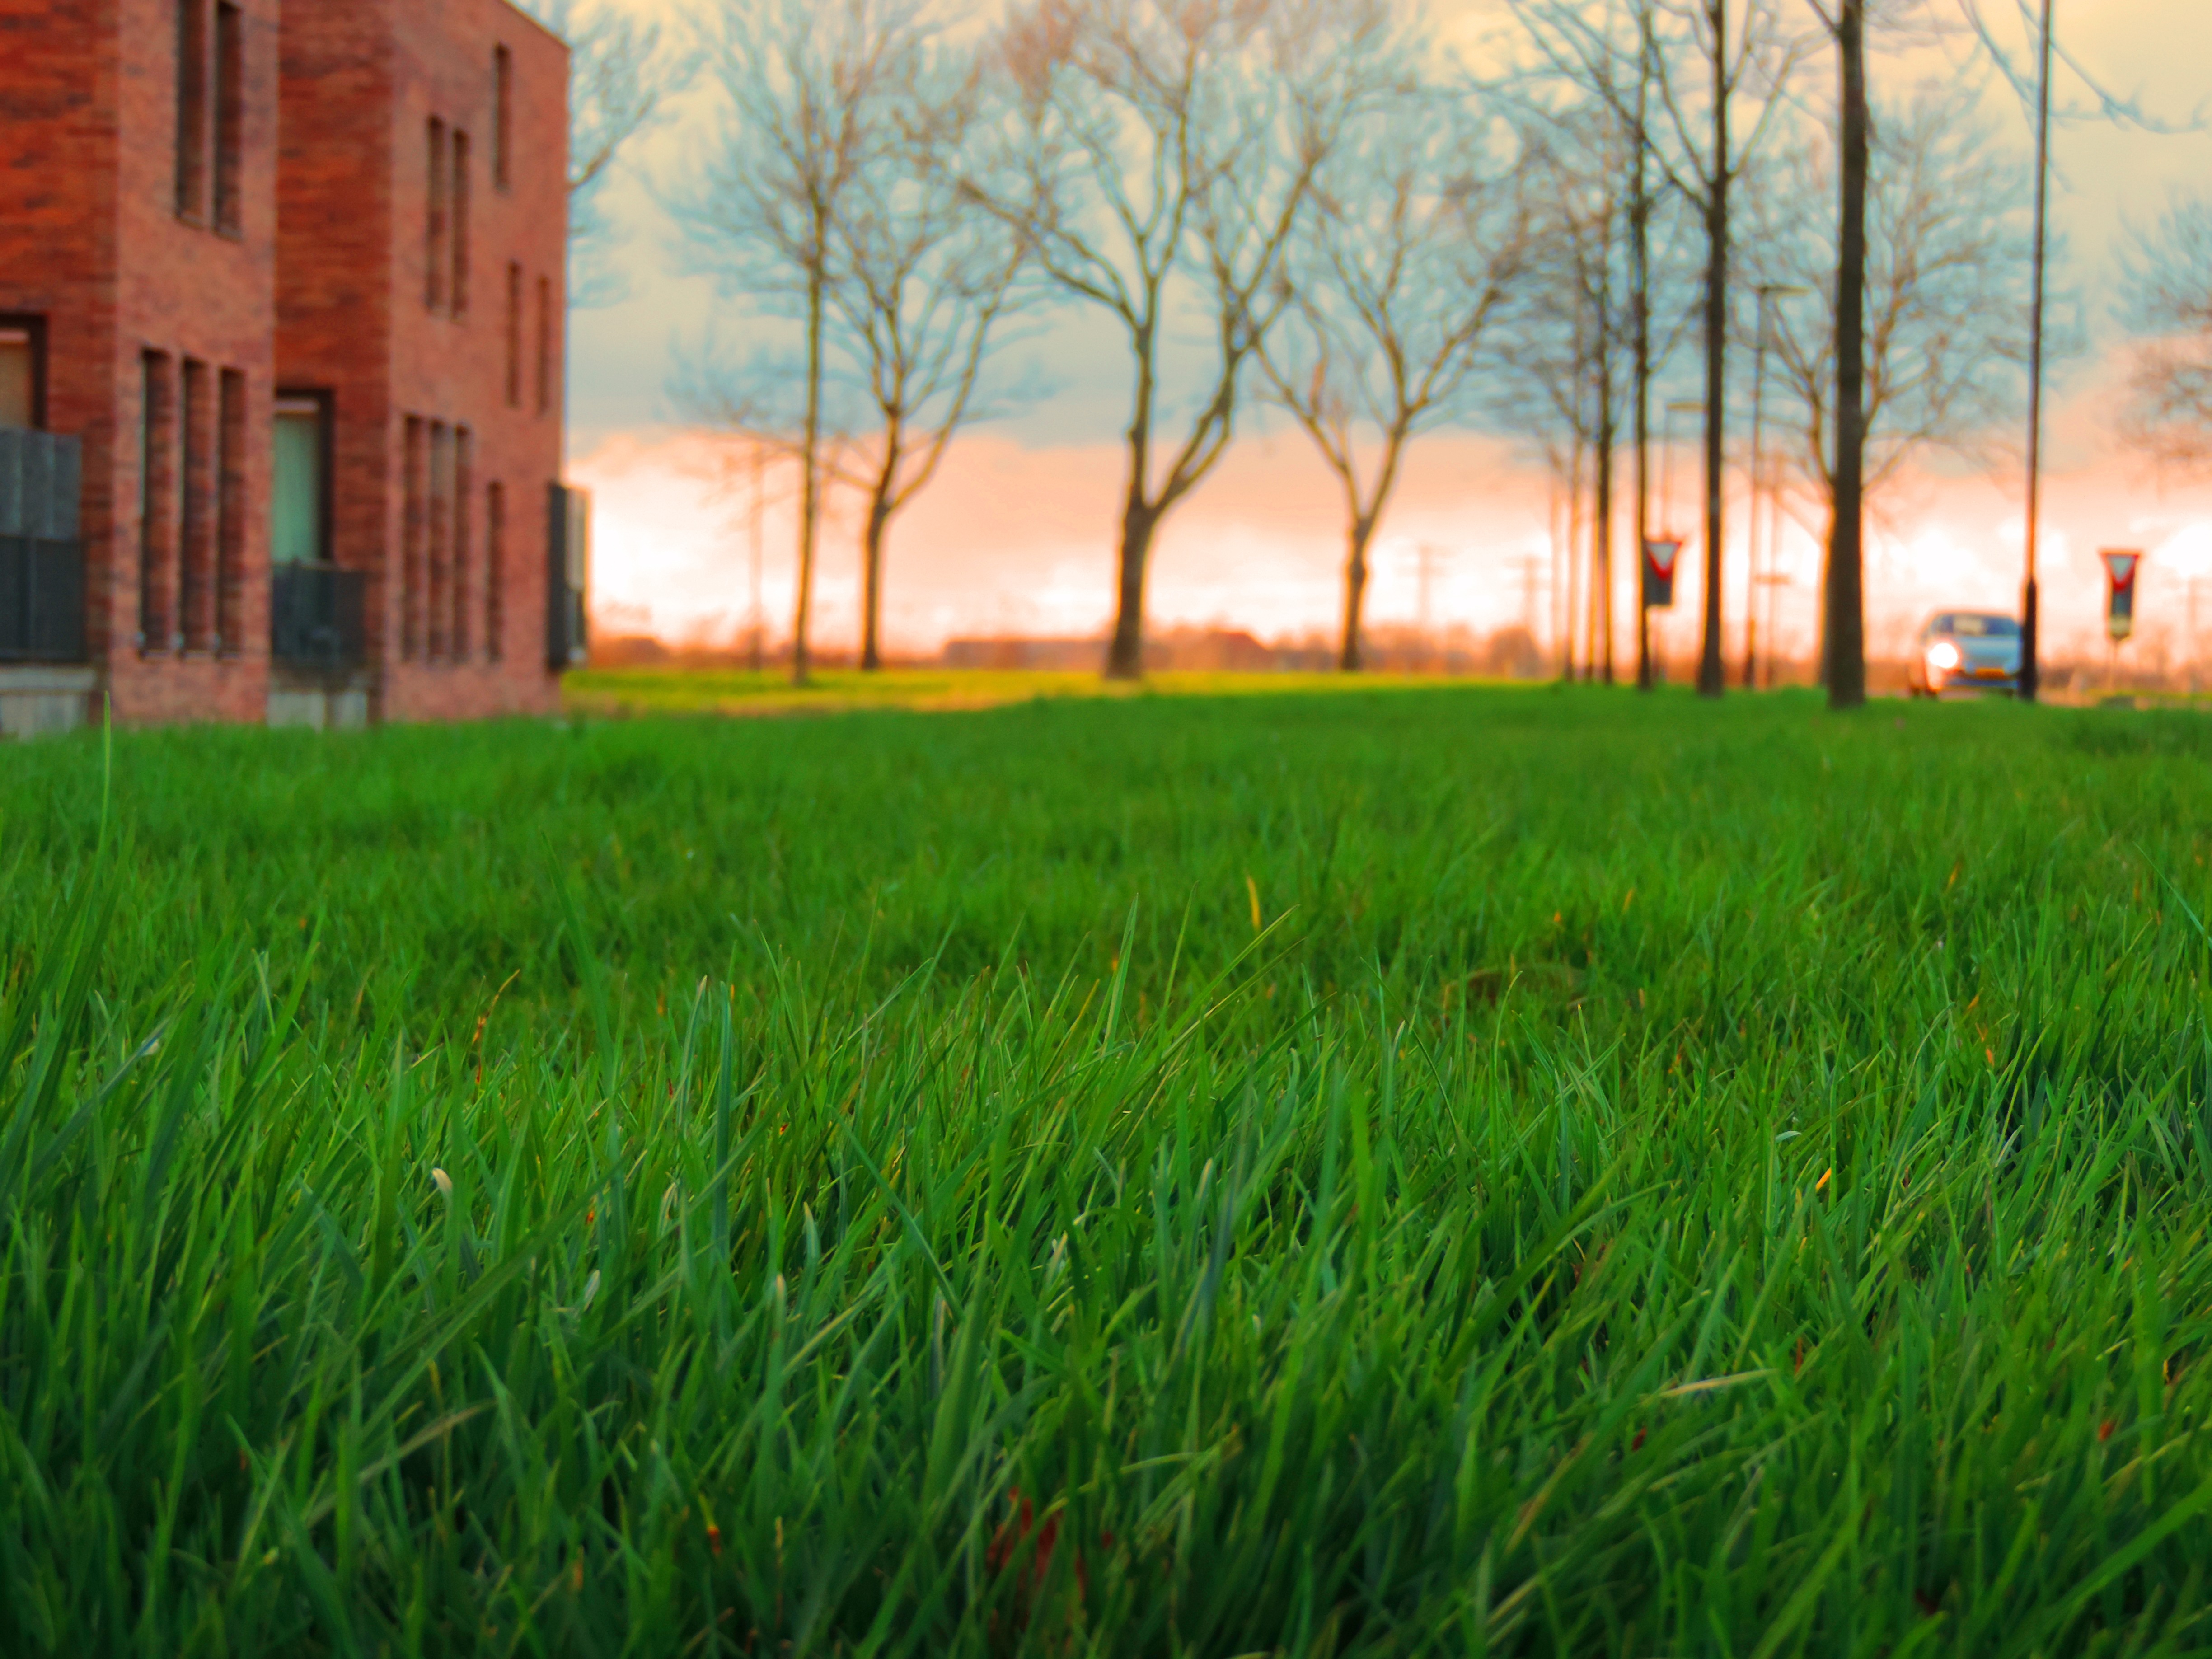
landscape, grass, plant, field, lawn, meadow, prairie, sunlight, green, pasture, colorful, agriculture, plain, plants, greenery, trees, leaves, outdoors, leafy, buildings, grassland, bright, gardens, yard, grasses, rural area, lands, greens, paddy field, grass family, lawns